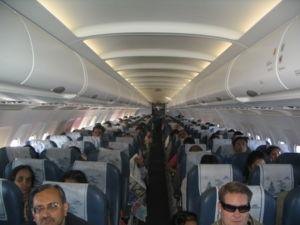
Air Deccan est une compagnie aérienne indienne du type low cost, filiale de Deccan Aviation. Créée par le capitaine G.R Gopinath, soucieux de populariser l'avion en Inde. Cette compagnie opère seulement sur les lignes domestiques indiennes.